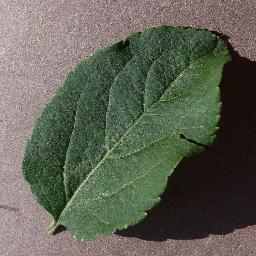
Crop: apple
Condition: healthy